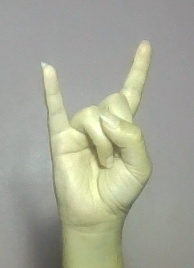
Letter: la